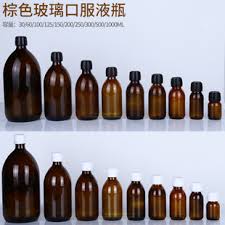
Label: glass